Kenneth G. Ross

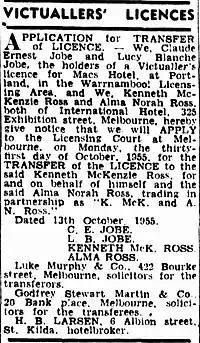
"The Argus", 18 October 1955.

After several years, already convinced that he had the skill to become a creative writer, he decided that he should travel to the UK and Europe, in order to gain experience of the world and, hopefully, determine what kind of writing to which he would devote his energies.